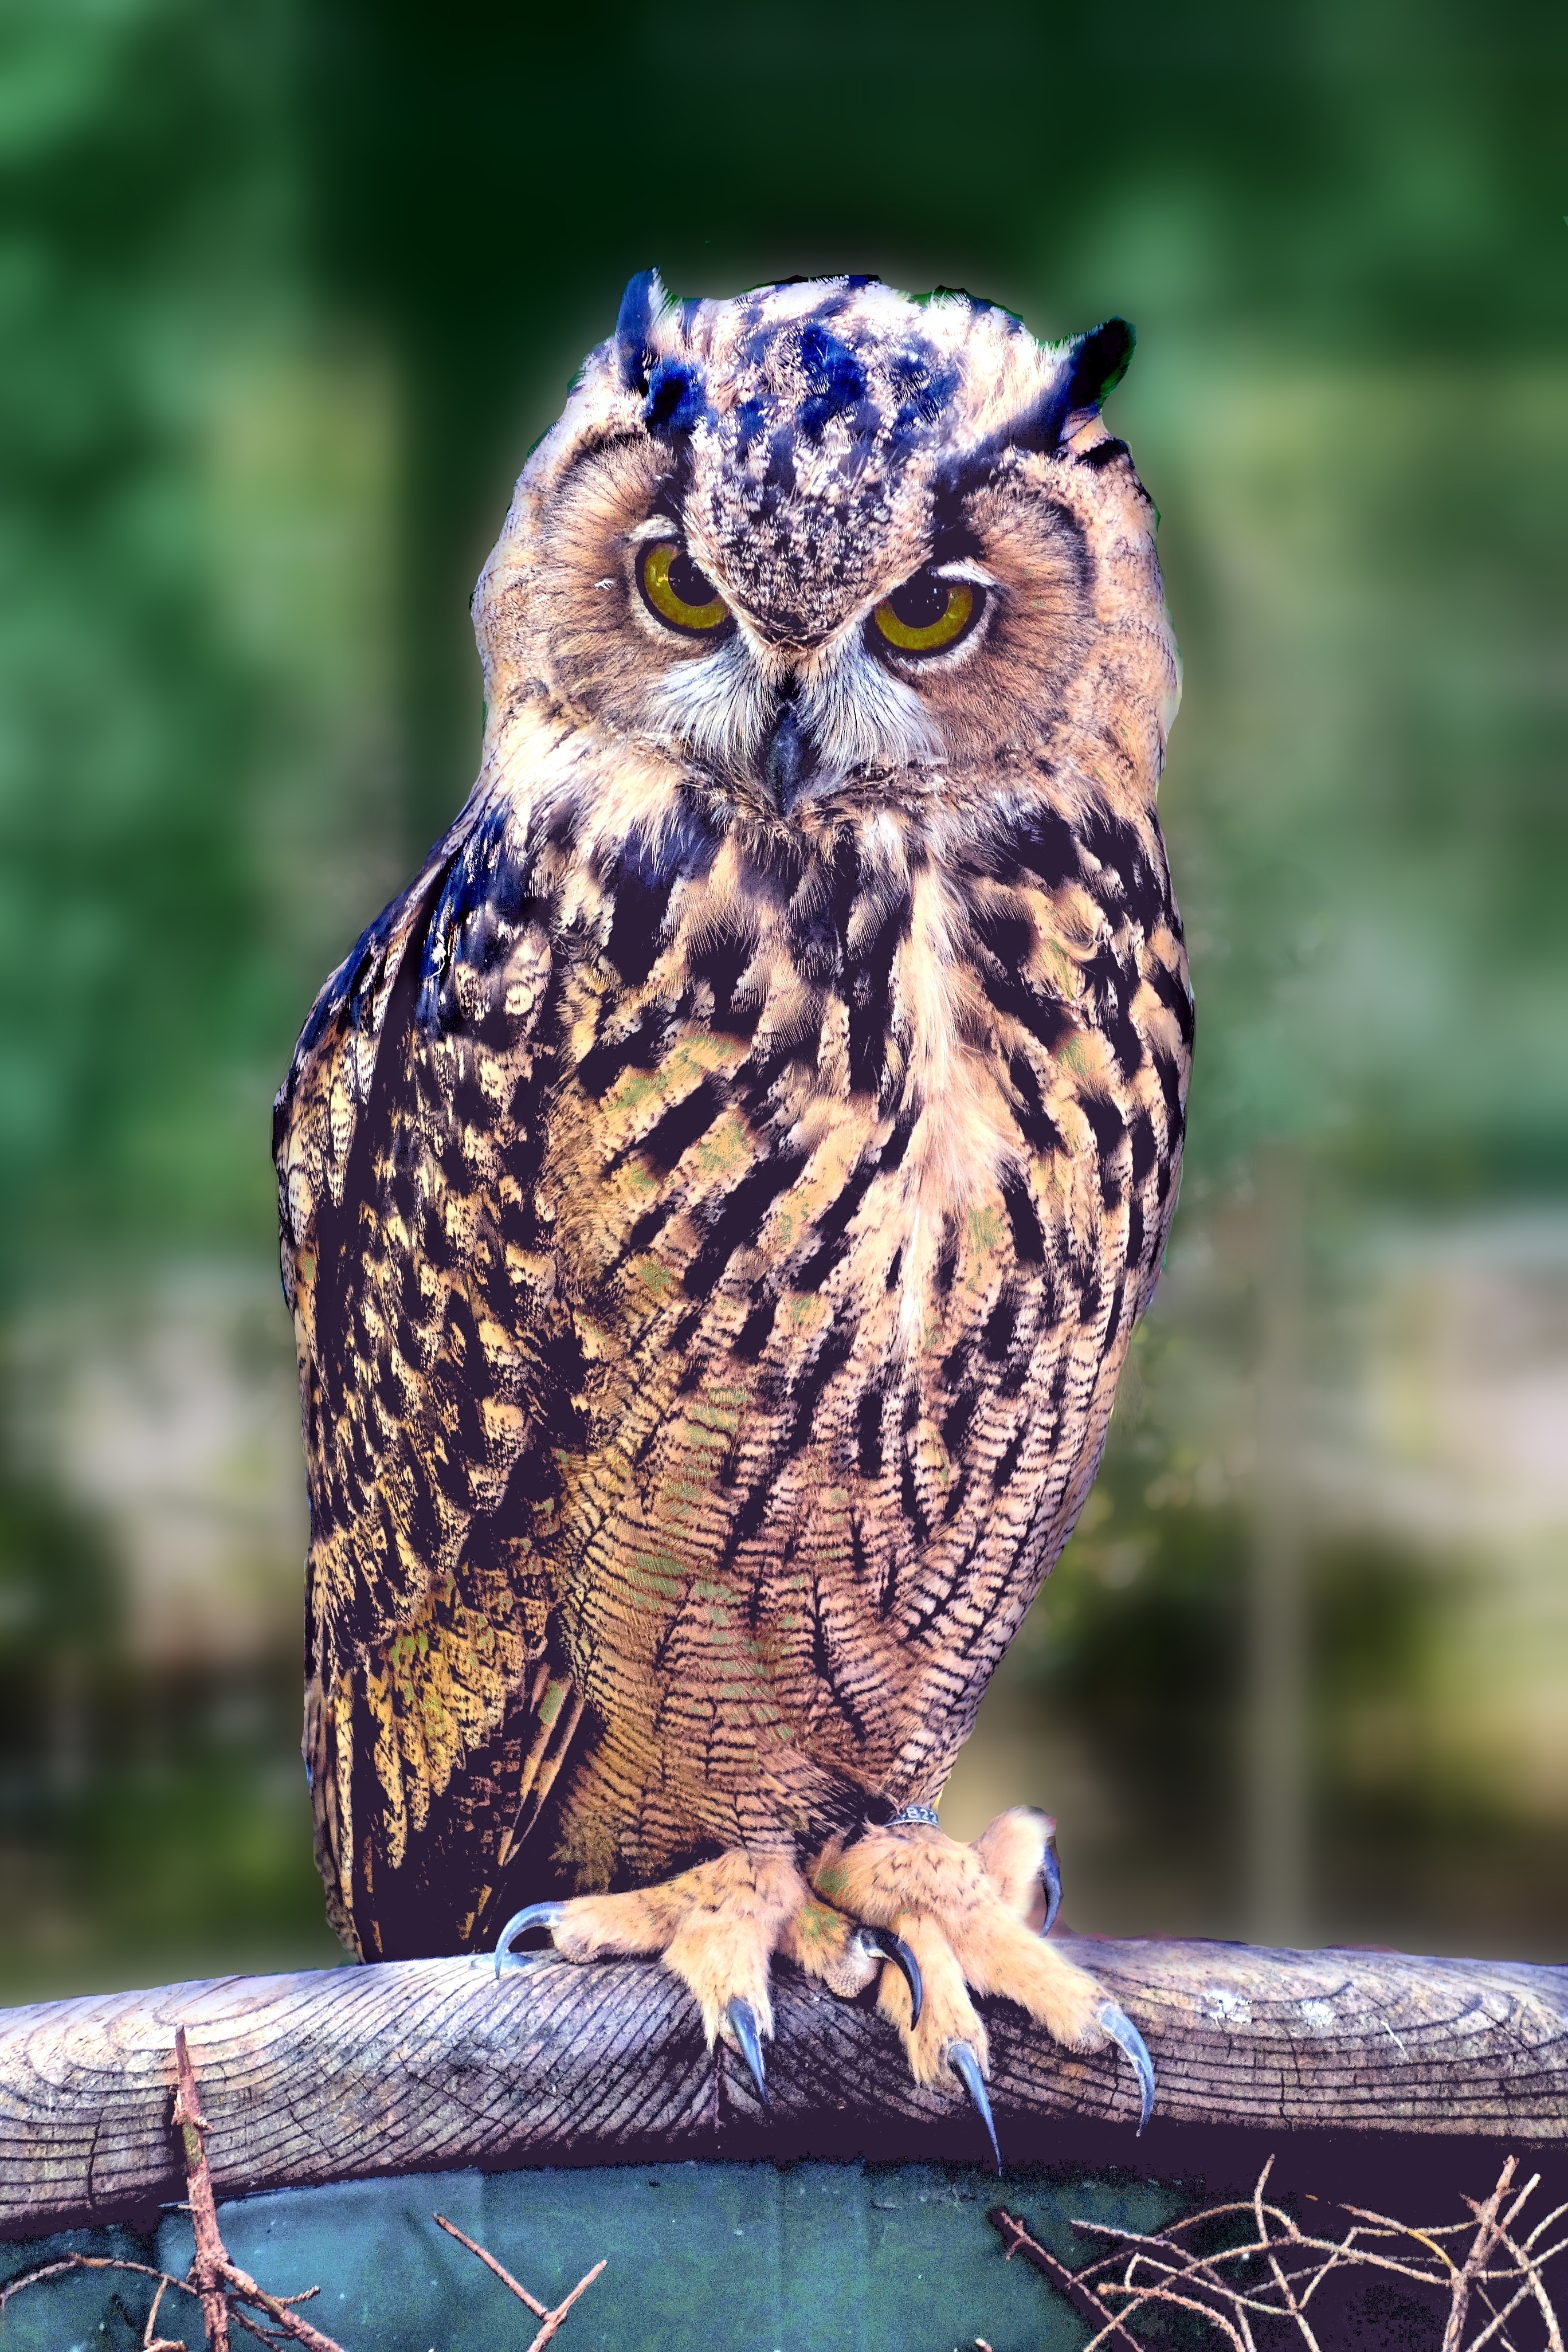
nature, bird, wildlife, beak, hawk, owl, fauna, bird of prey, animals, vertebrate, sowa, pharaoh eagle owl